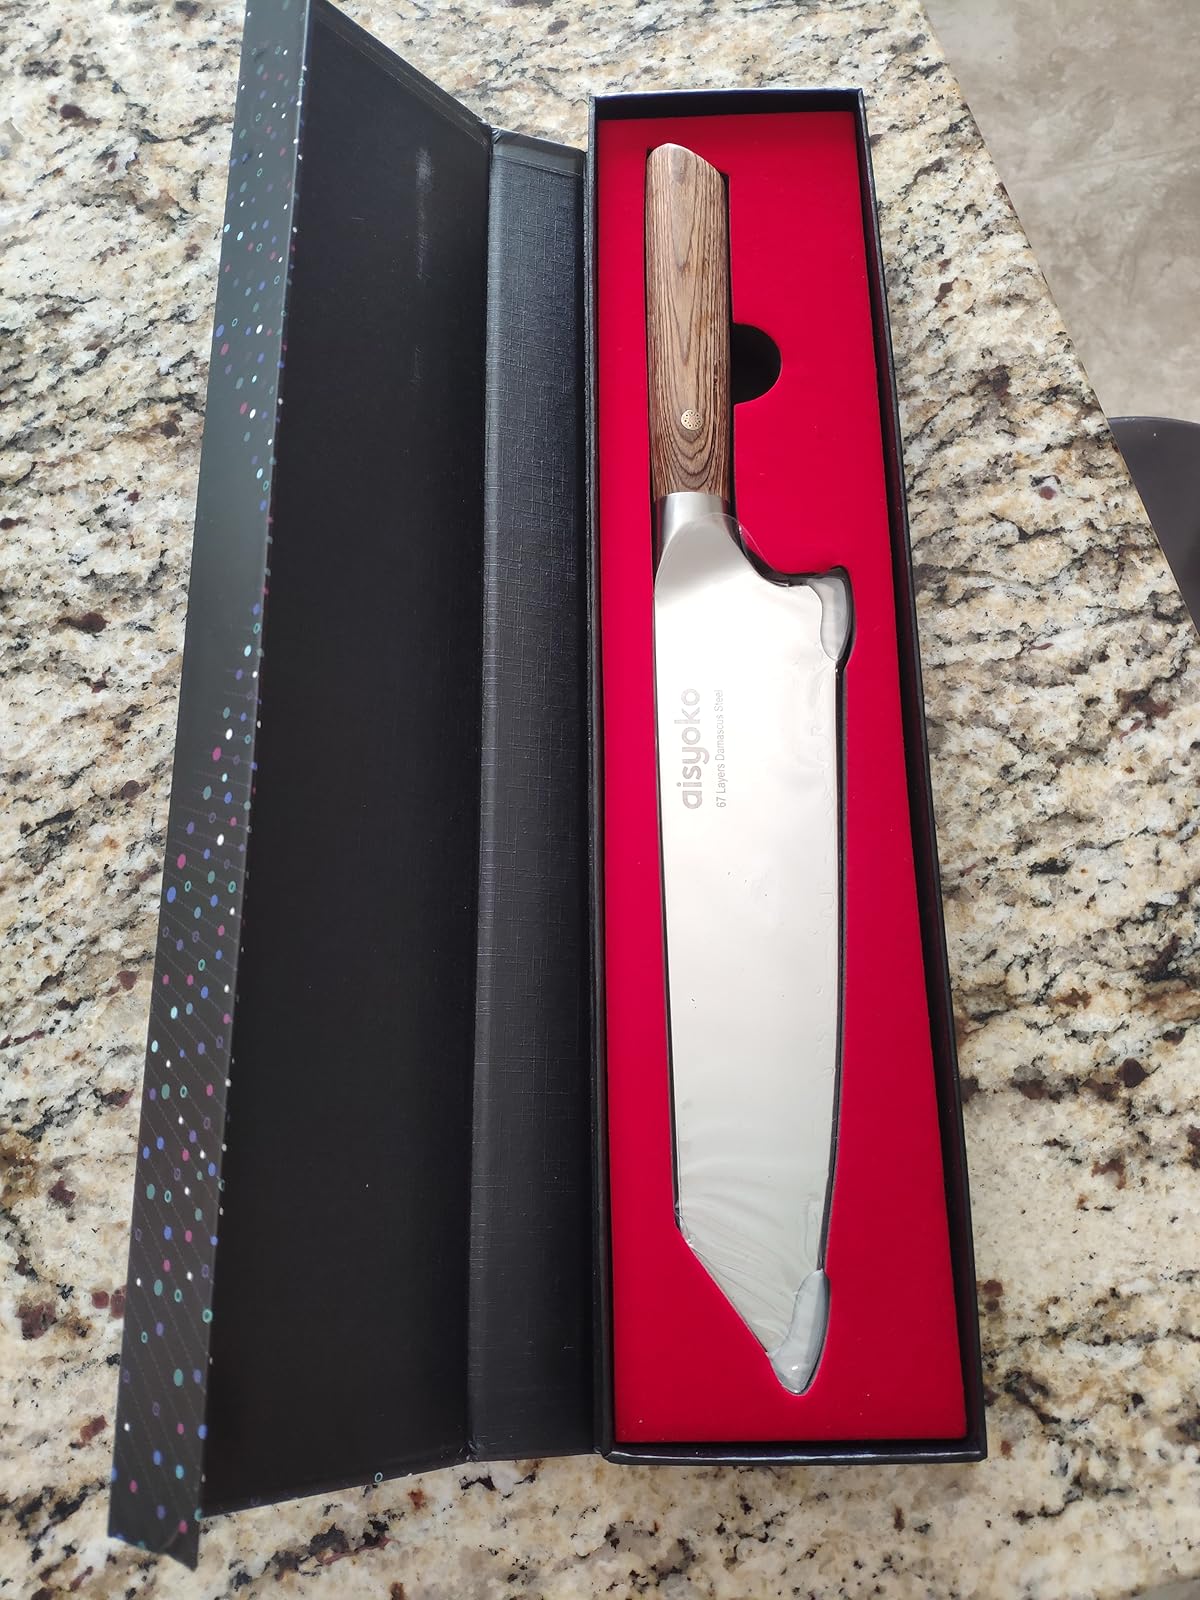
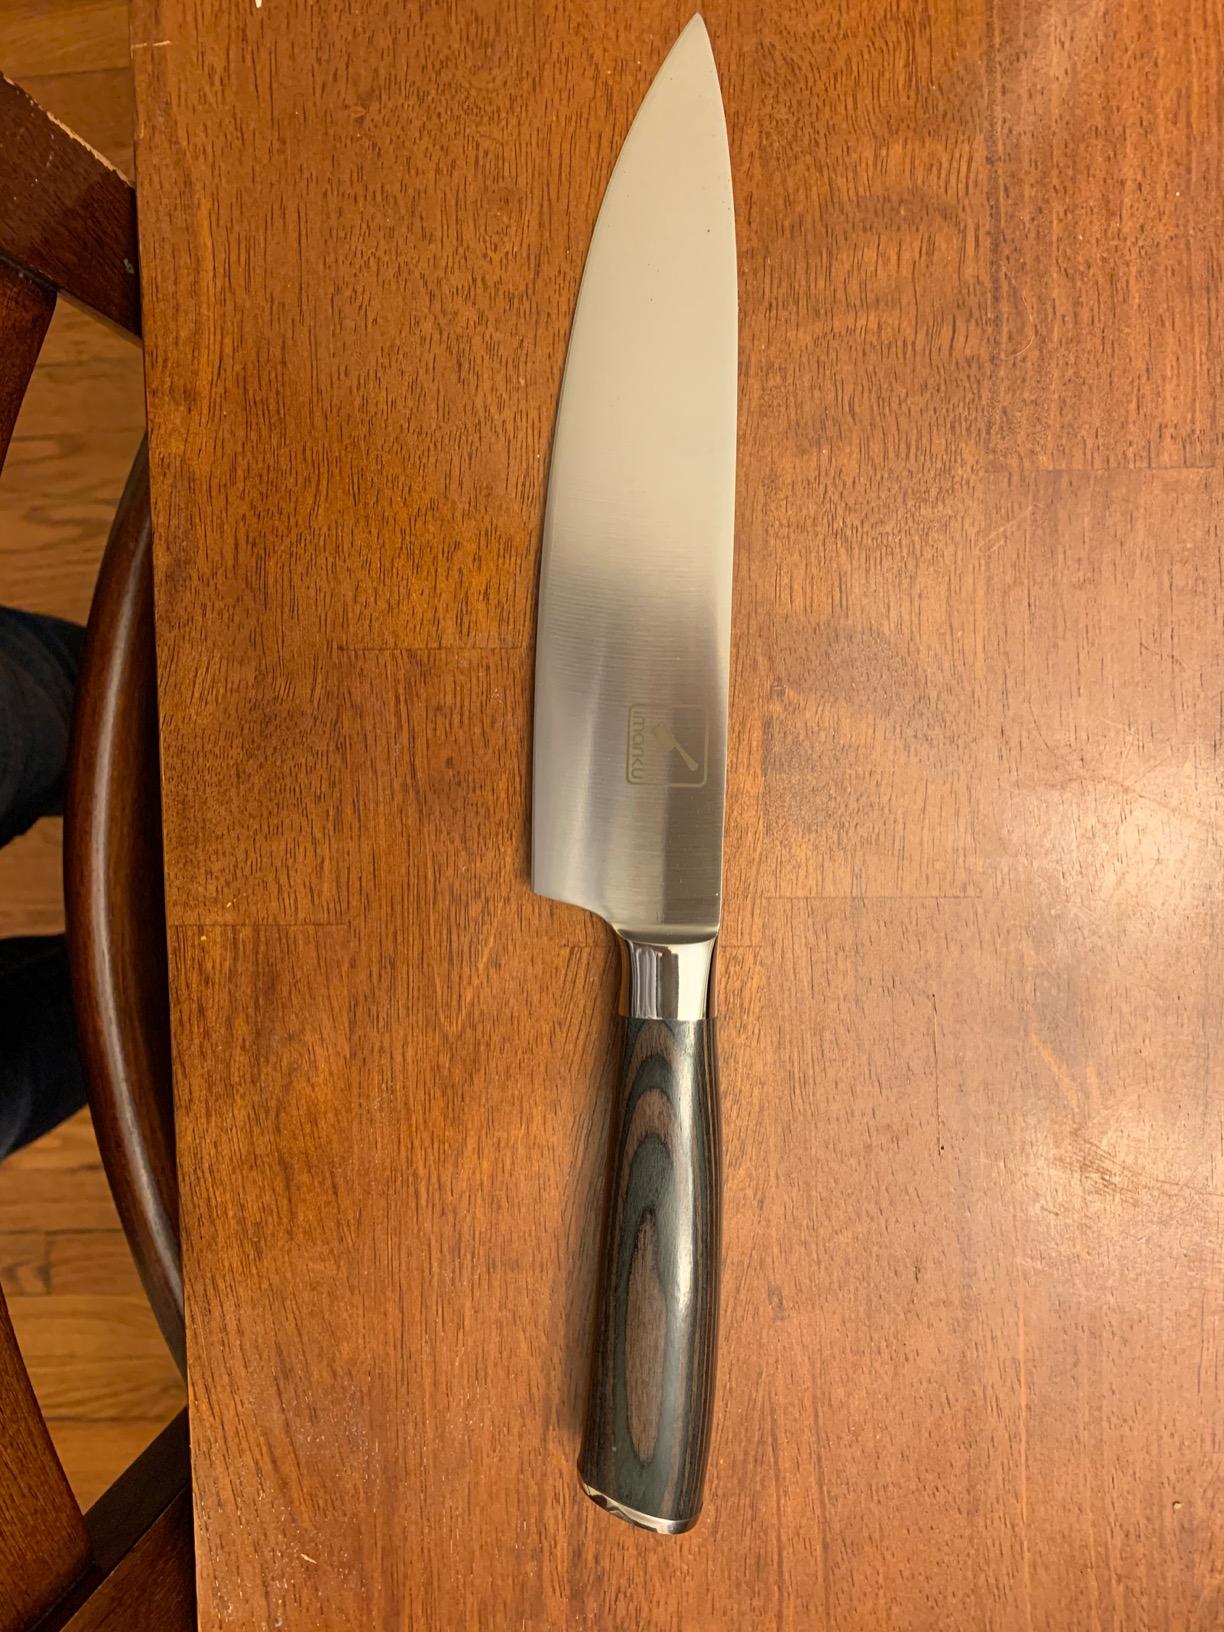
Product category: items_knife
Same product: no